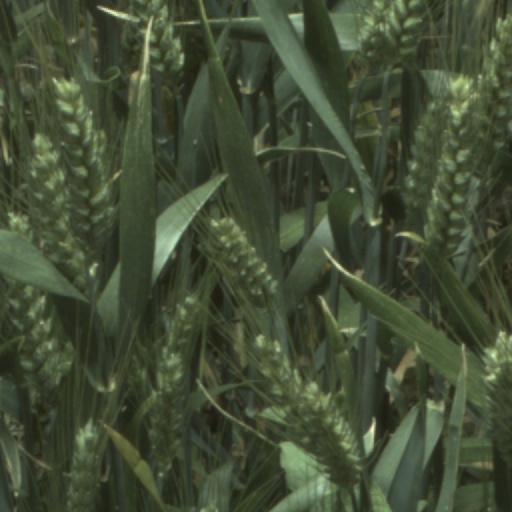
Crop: wheat